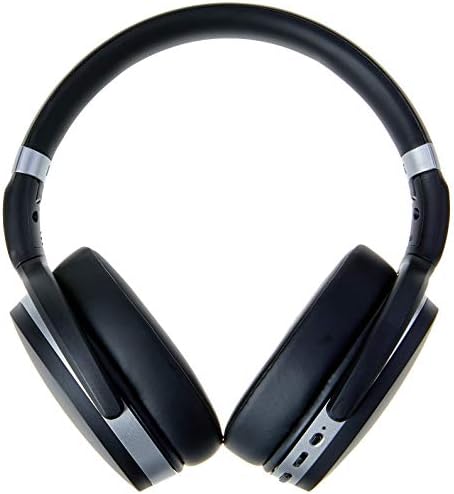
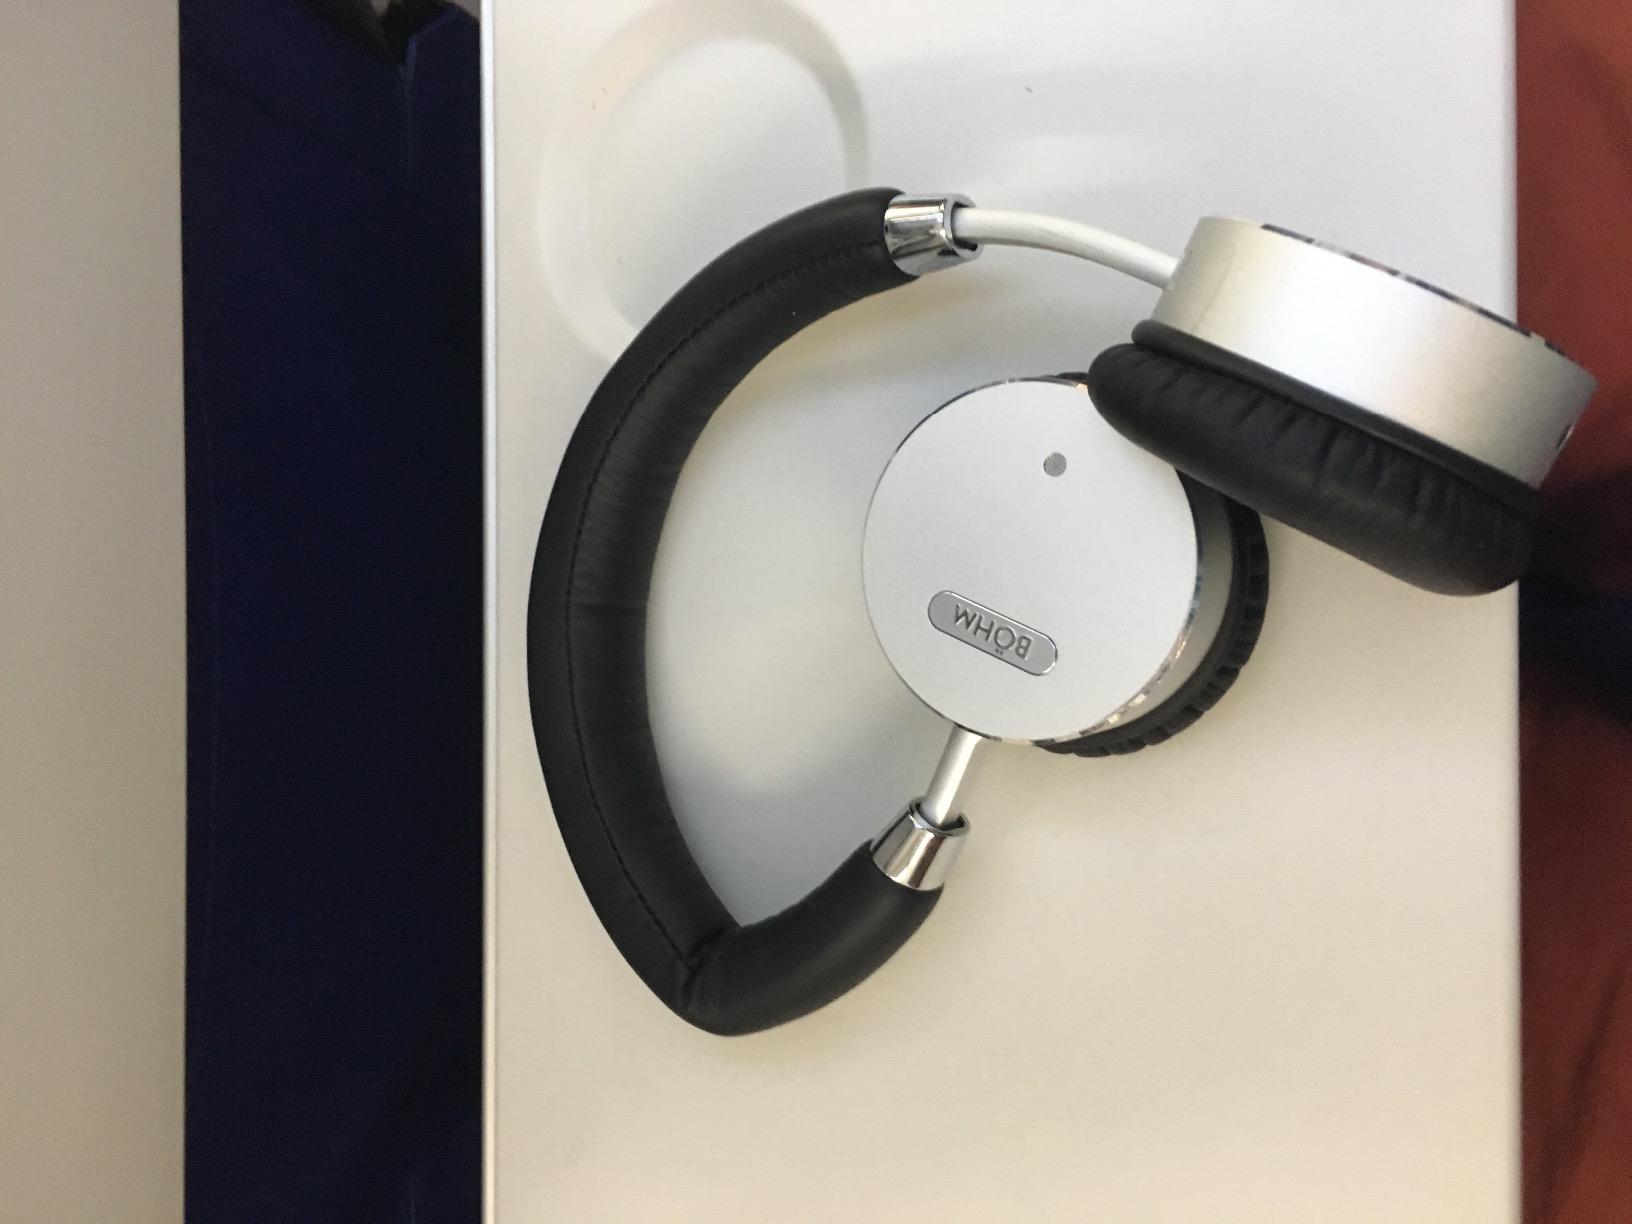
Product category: headphones
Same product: no